Interstate 40 in Arizona

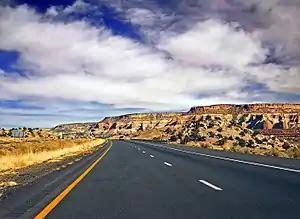
I-40 near the New Mexico border

The construction of the route of I-40 across Arizona took nearly 25 years to complete with the last segment being completed in 1984, much longer than the ambitious goal of finishing by 1972. By the end of 1960, had been completed with an additional being worked on. In 1964, construction was still on schedule with complete and an additional under construction. Funding was becoming an issue at this time as the state lacked the available funds to stay on pace with a 1972 completion goal. By 1967, Arizona had completed almost half of the highway with complete and another under construction. In 1968, the bypass around Flagstaff was complete with three interchanges, two at each end of where US 66 split off from I-40 to enter the city and one at the I-17 interchange. An additional interchange at Butler Avenue was completed a year later. One of the big improvements of I-40 over US 66 was the construction of the segment between Kingman and Ash Fork. The section is a more direct route between the two cities and travels as far as south of the US 66 alignment, bypassing Hackberry and Peach Springs and creating ghost-towns. Construction of the $69.1 million (equivalent to $ in ) segment was also to be a much safer route as the US 66 alignment had one of the highest fatality rates of any section of highway in Arizona. This section of the Interstate was complete in 1978. Construction of the $7.7 million (equivalent to $ in ) bypass around Winslow began in 1977. I-40 was completed in Arizona in 1984, with the completion of a section in Williams. This was also the last section of US 66 to be bypassed by the Interstate, which led to it being decertified by the American Association of State Highway and Transportation Officials (AASHTO) the following year.